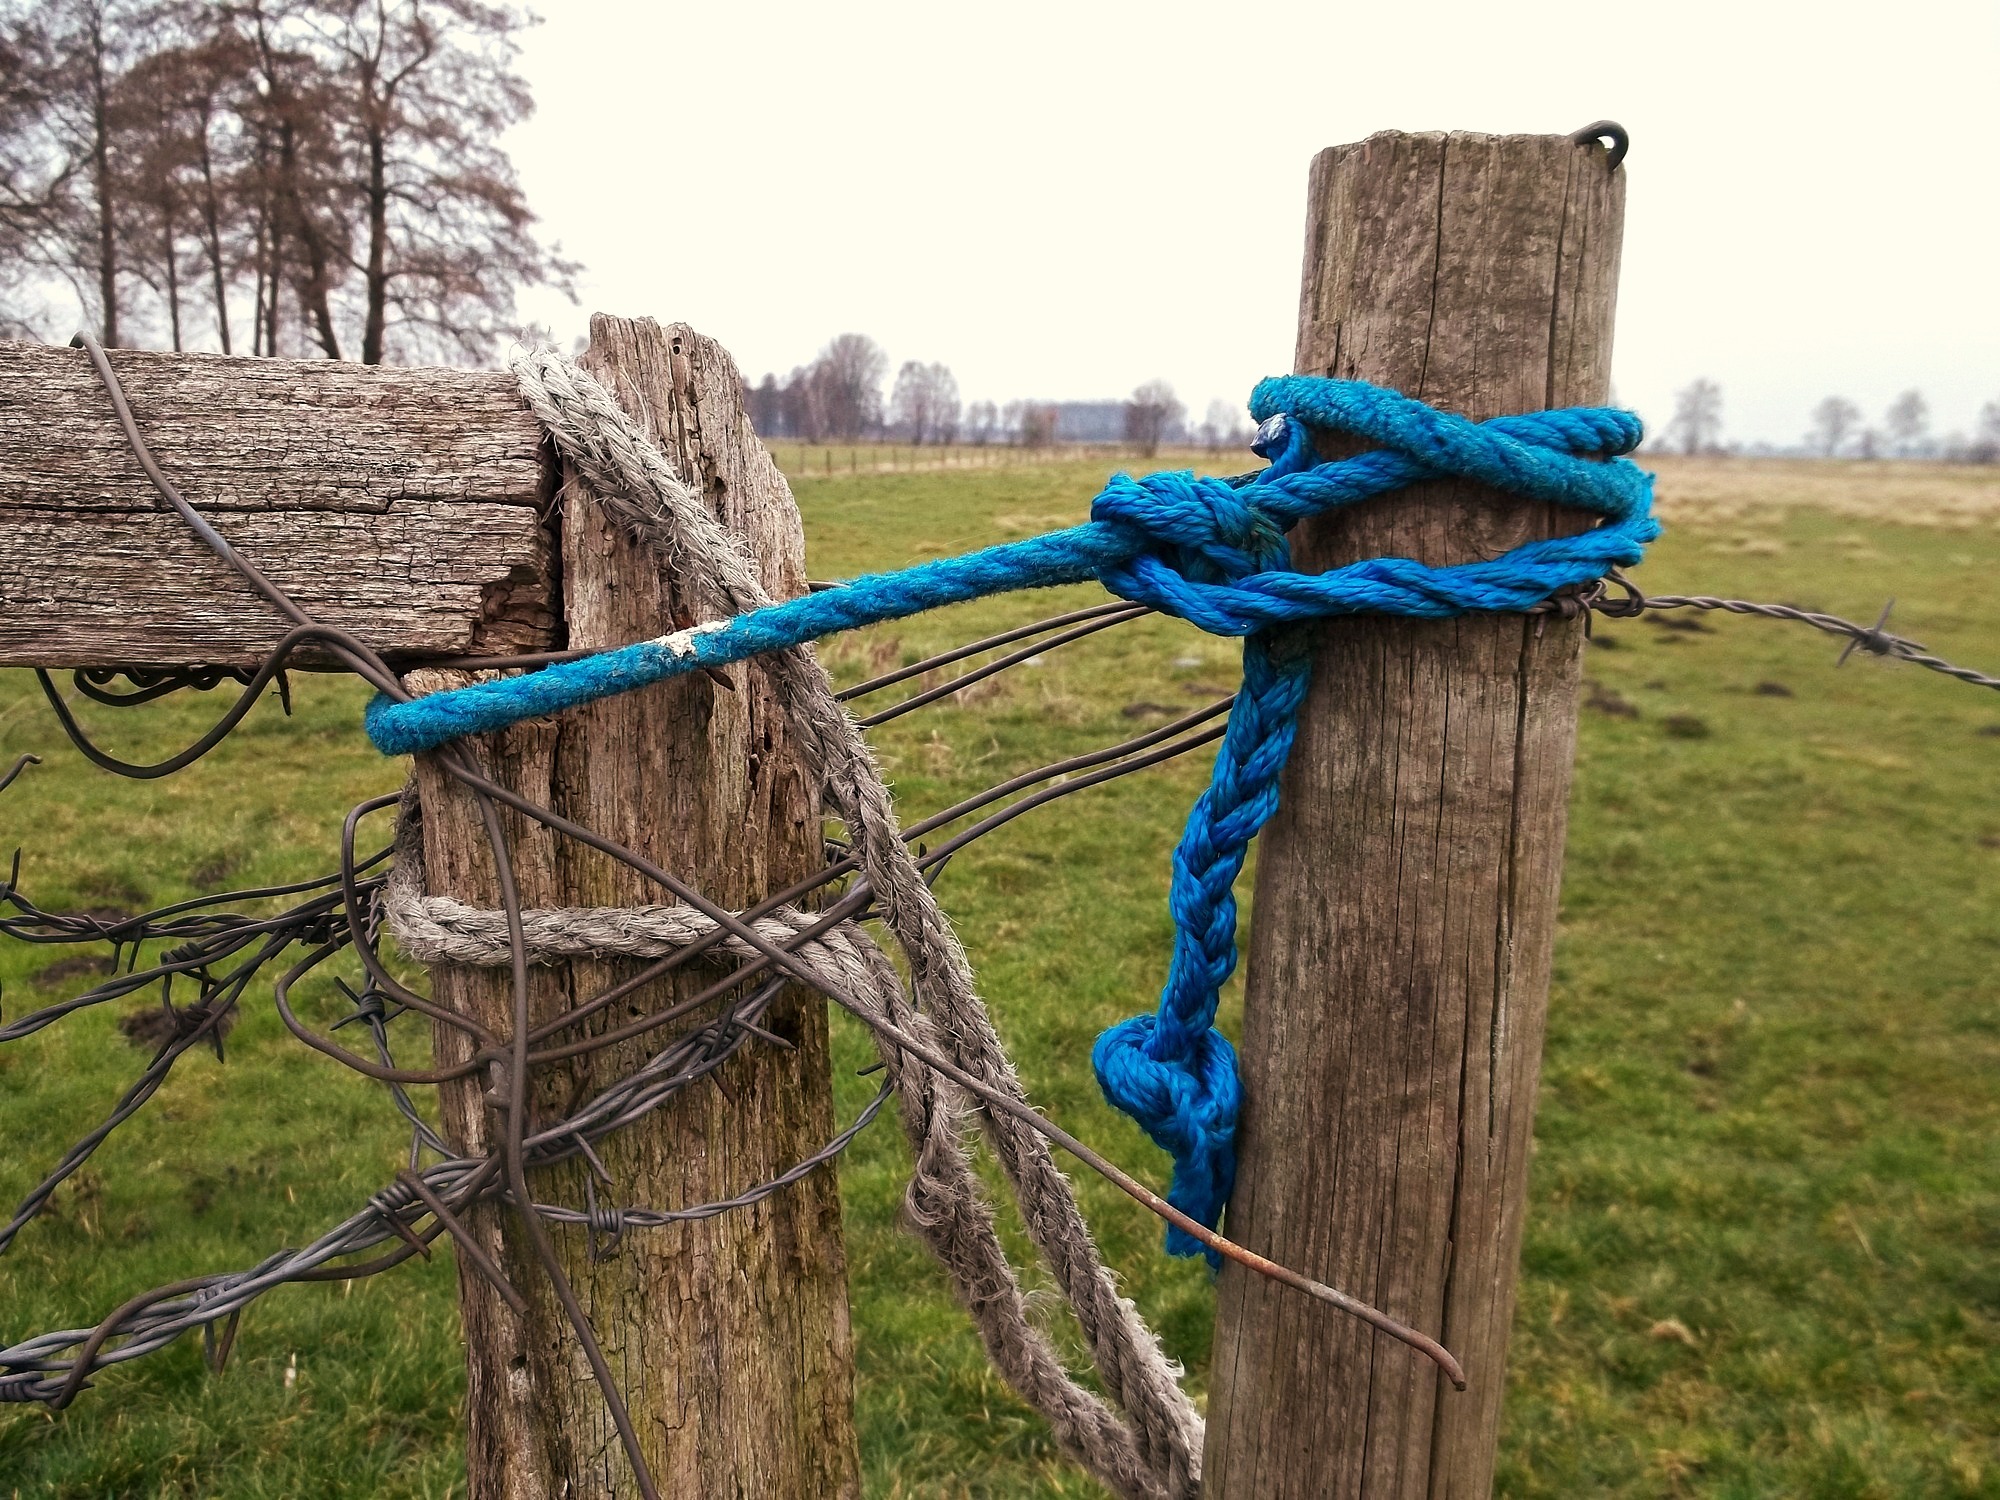
landscape, tree, rope, fence, field, meadow, flower, pile, pasture, blue, agriculture, rural area, outdoor structure, home fencing